Spike maul

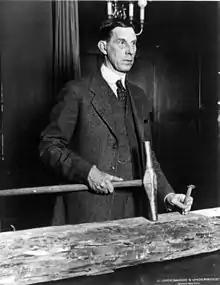
Ray Lyman Wilbur with first spike from Boulder Dam

Handles are often ash or hickory, but lesser wood species in economy handles, and nonconductive fiberglass (valuable in work on electrified track), are also found.